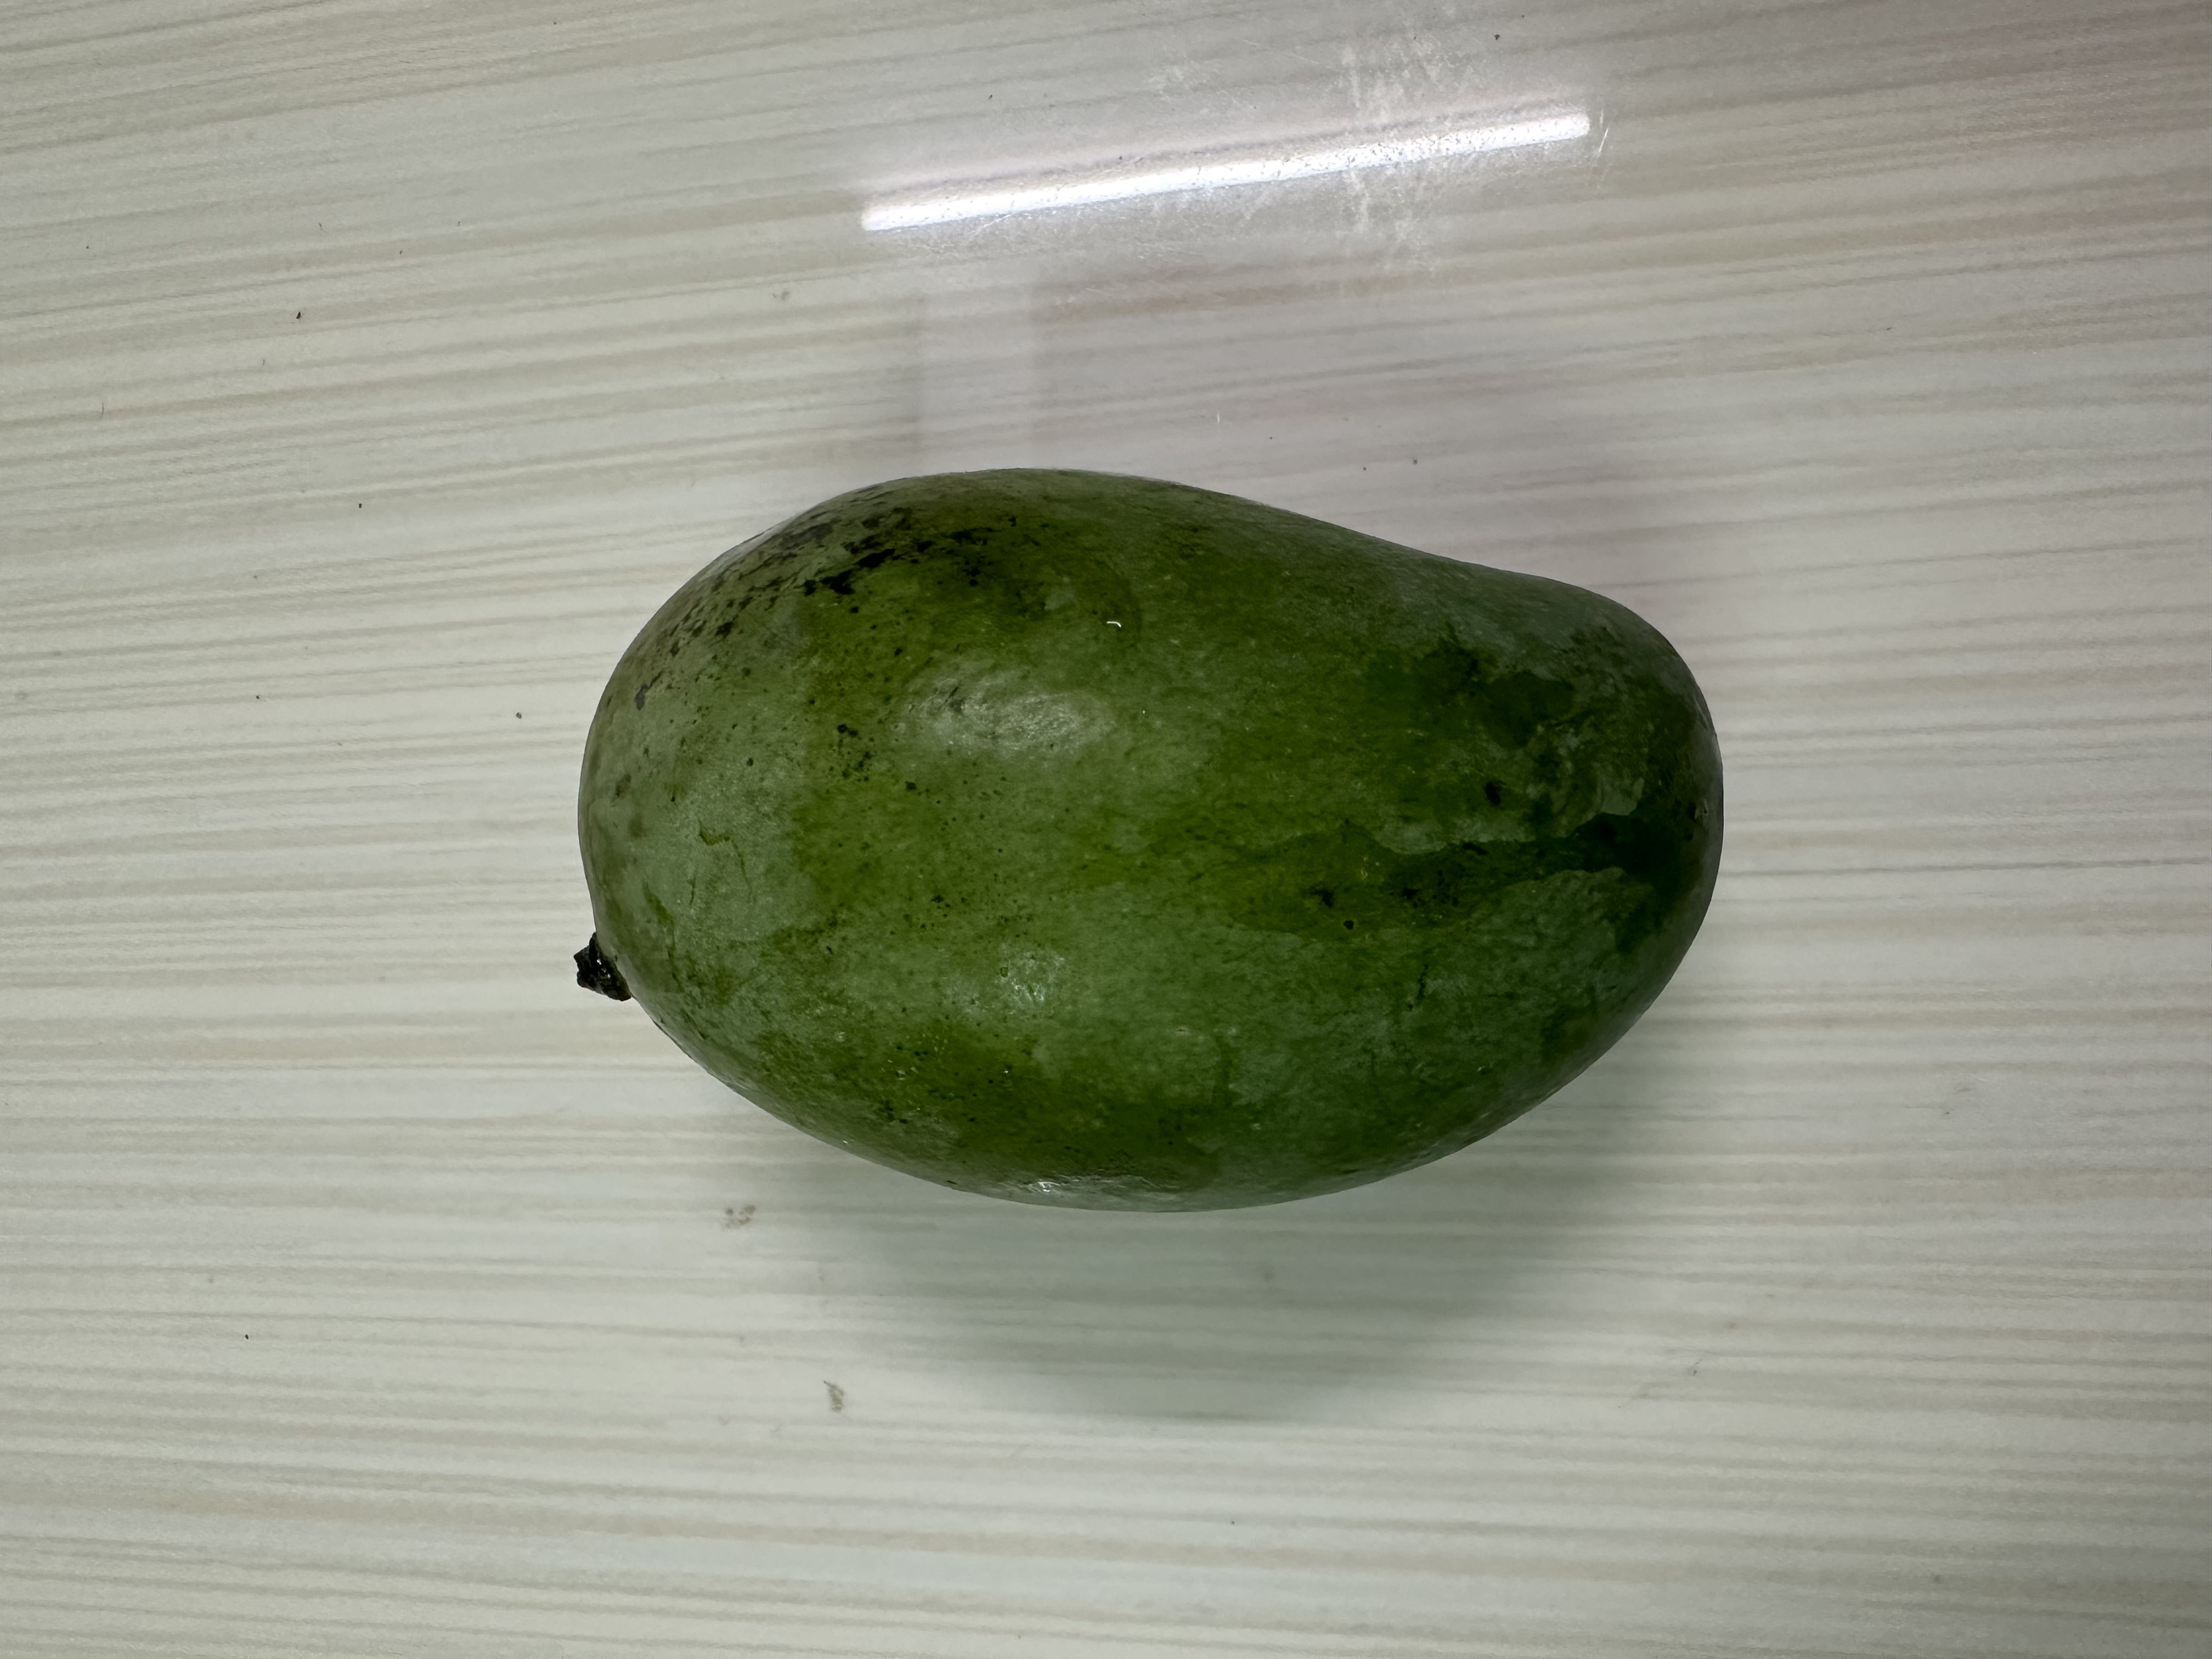
Mango variety: Amrapali